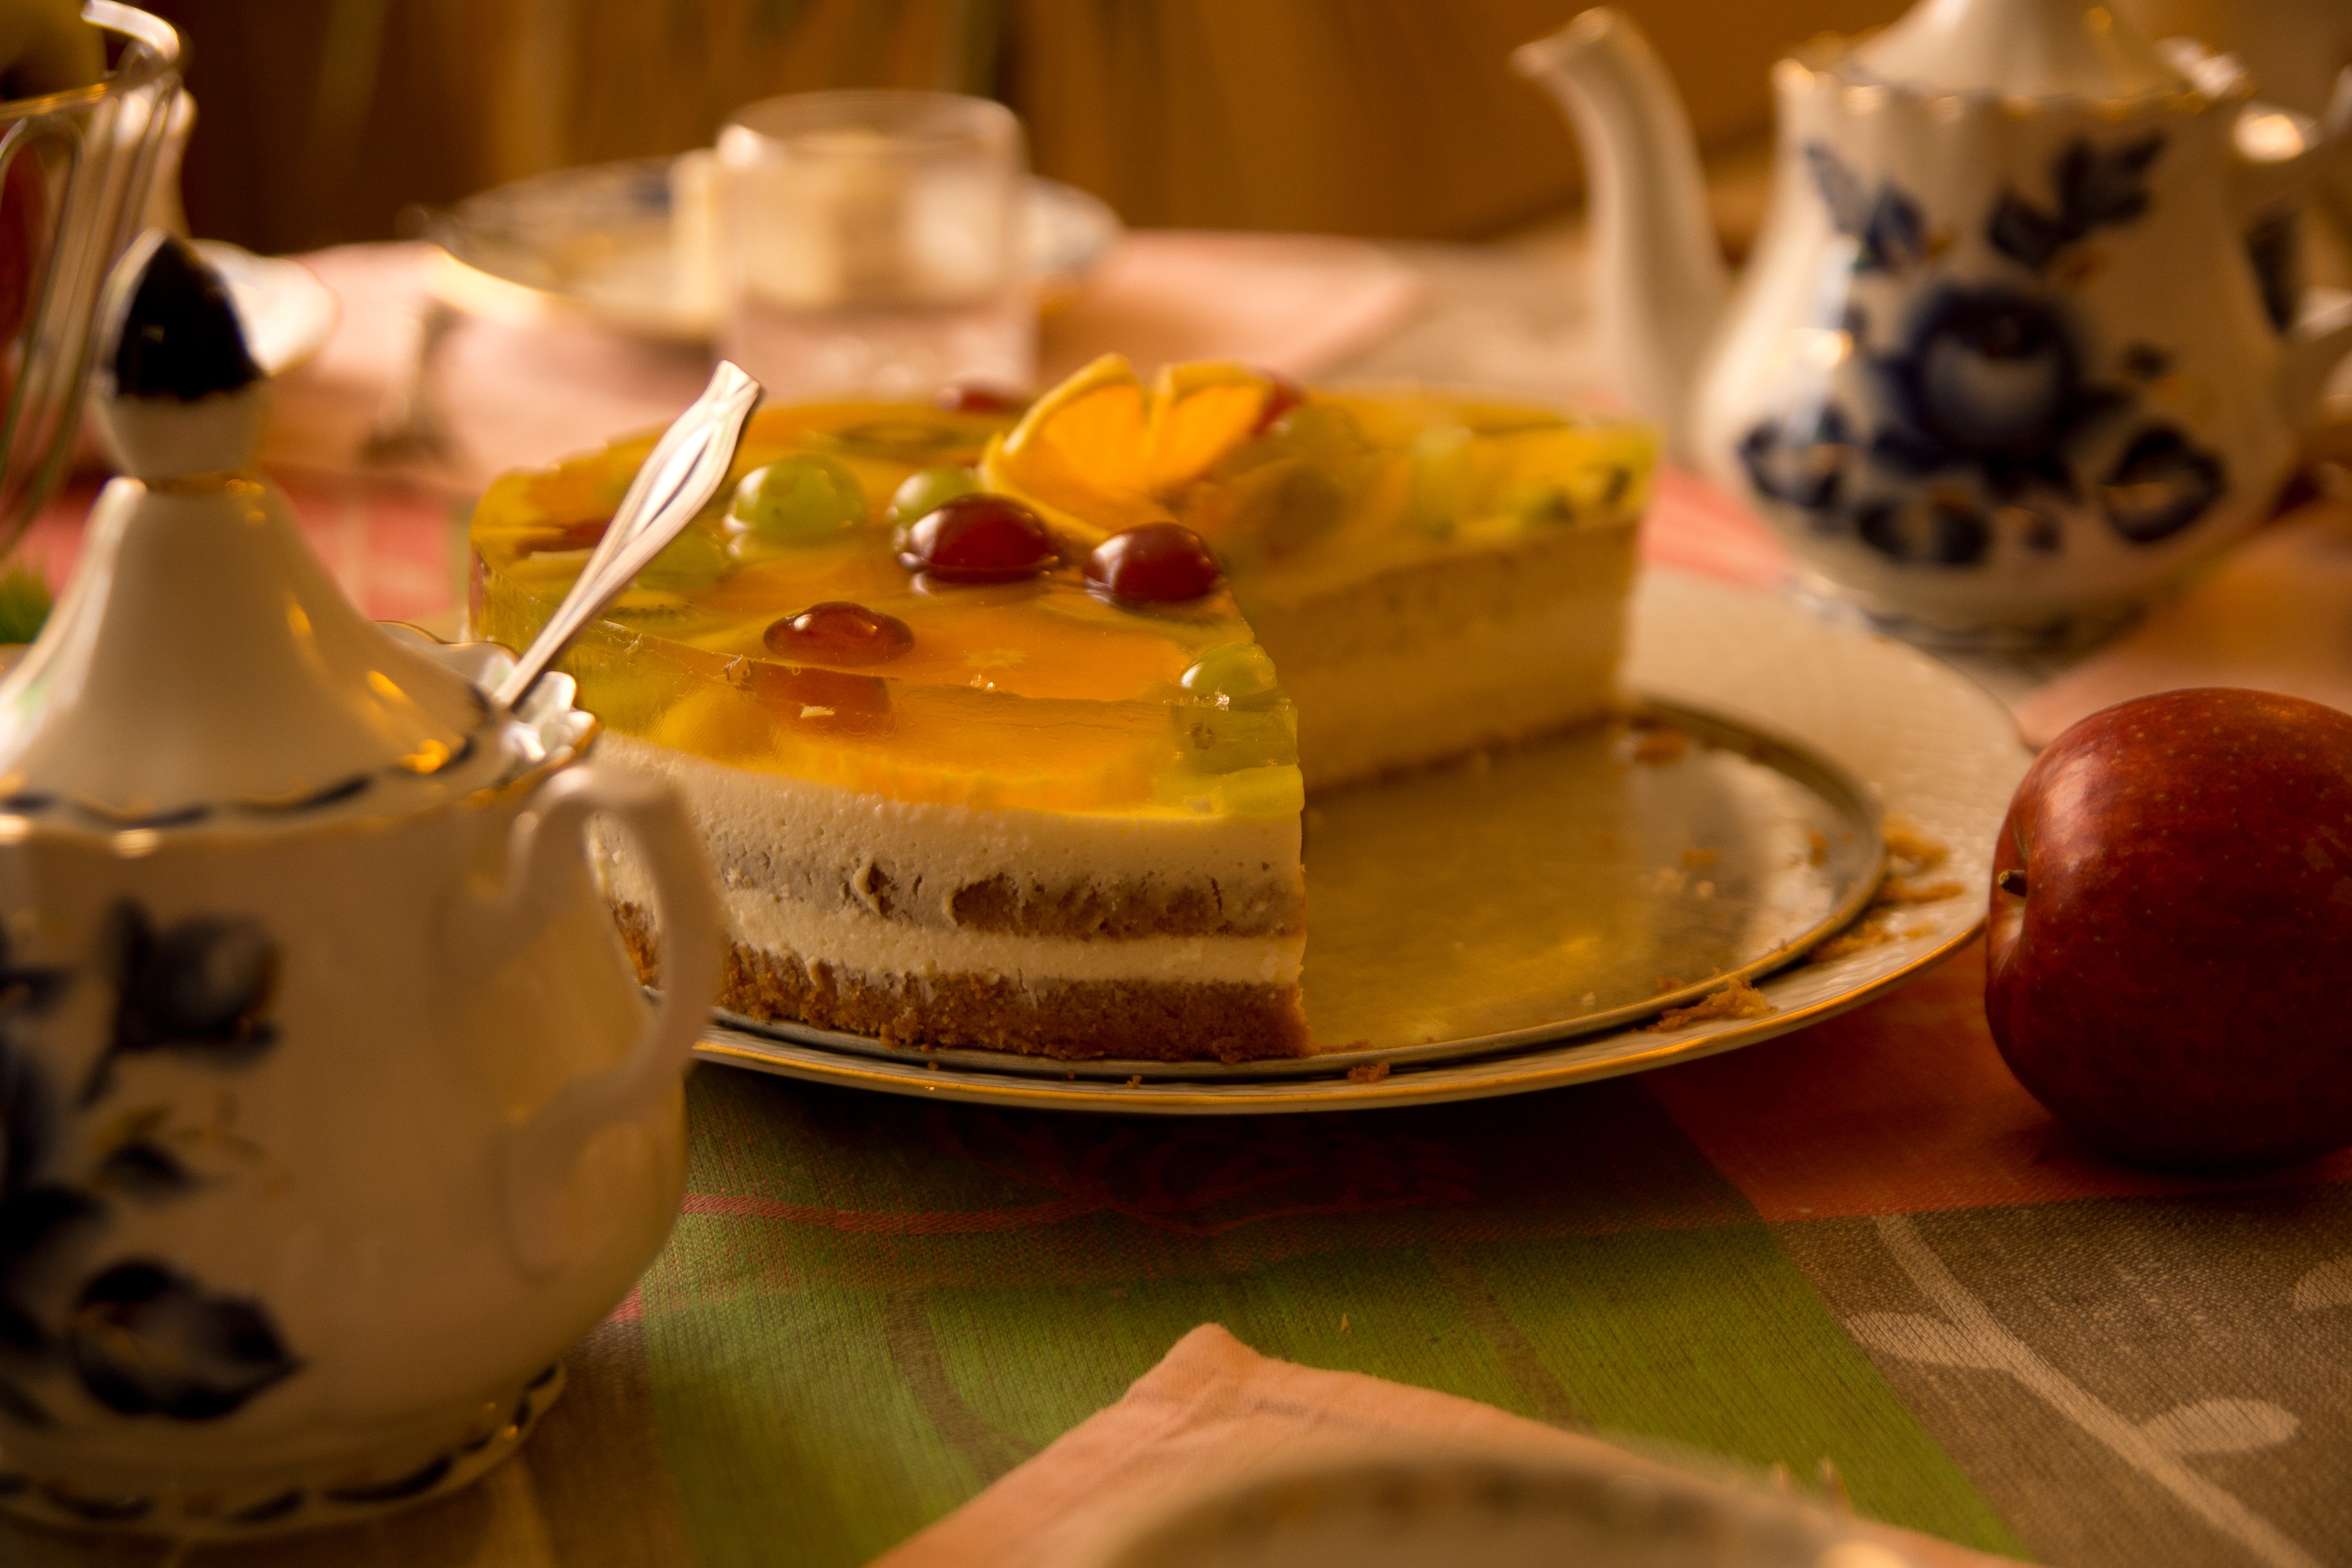
table, sweet, tea, meal, food, produce, holiday, drink, breakfast, baking, dessert, cake, party, sweetness, brunch, flavor, day of birth, tea party, festive table